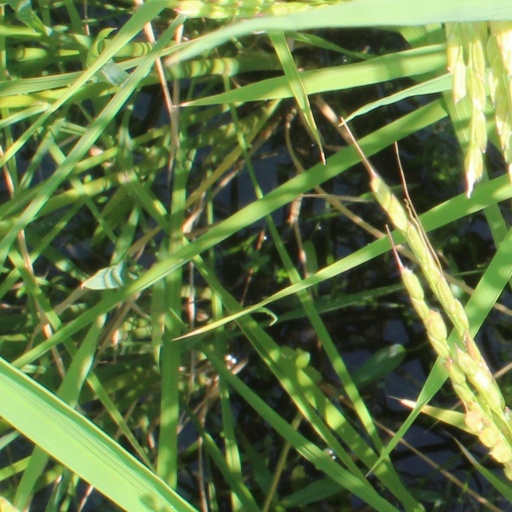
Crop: rice